Friedrich Armand Strubberg

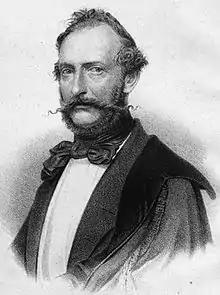

Friedrich Armand Strubberg (born Frédéric Armand Strubberg, March 18, 1806 in Kassel, Germany – April 3, 1889 in Linsengericht, Germany) was a merchant, physician, and pioneer colonist. Born in Germany, Strubberg spent many decades in the United States. In Texas, he used the pseudonym Dr. Friedrich Schubbert. He designed the Vereins Kirche in Fredericksburg. Strubberg spent the last few decades of his life as an author in Germany.